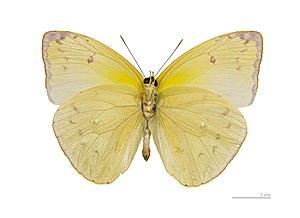
Aphrissa statira est un insecte lépidoptère de la famille des Pieridae, de la sous-famille des Coliadinae et du genre Colias. Elle est l'espèce type pour le genre.